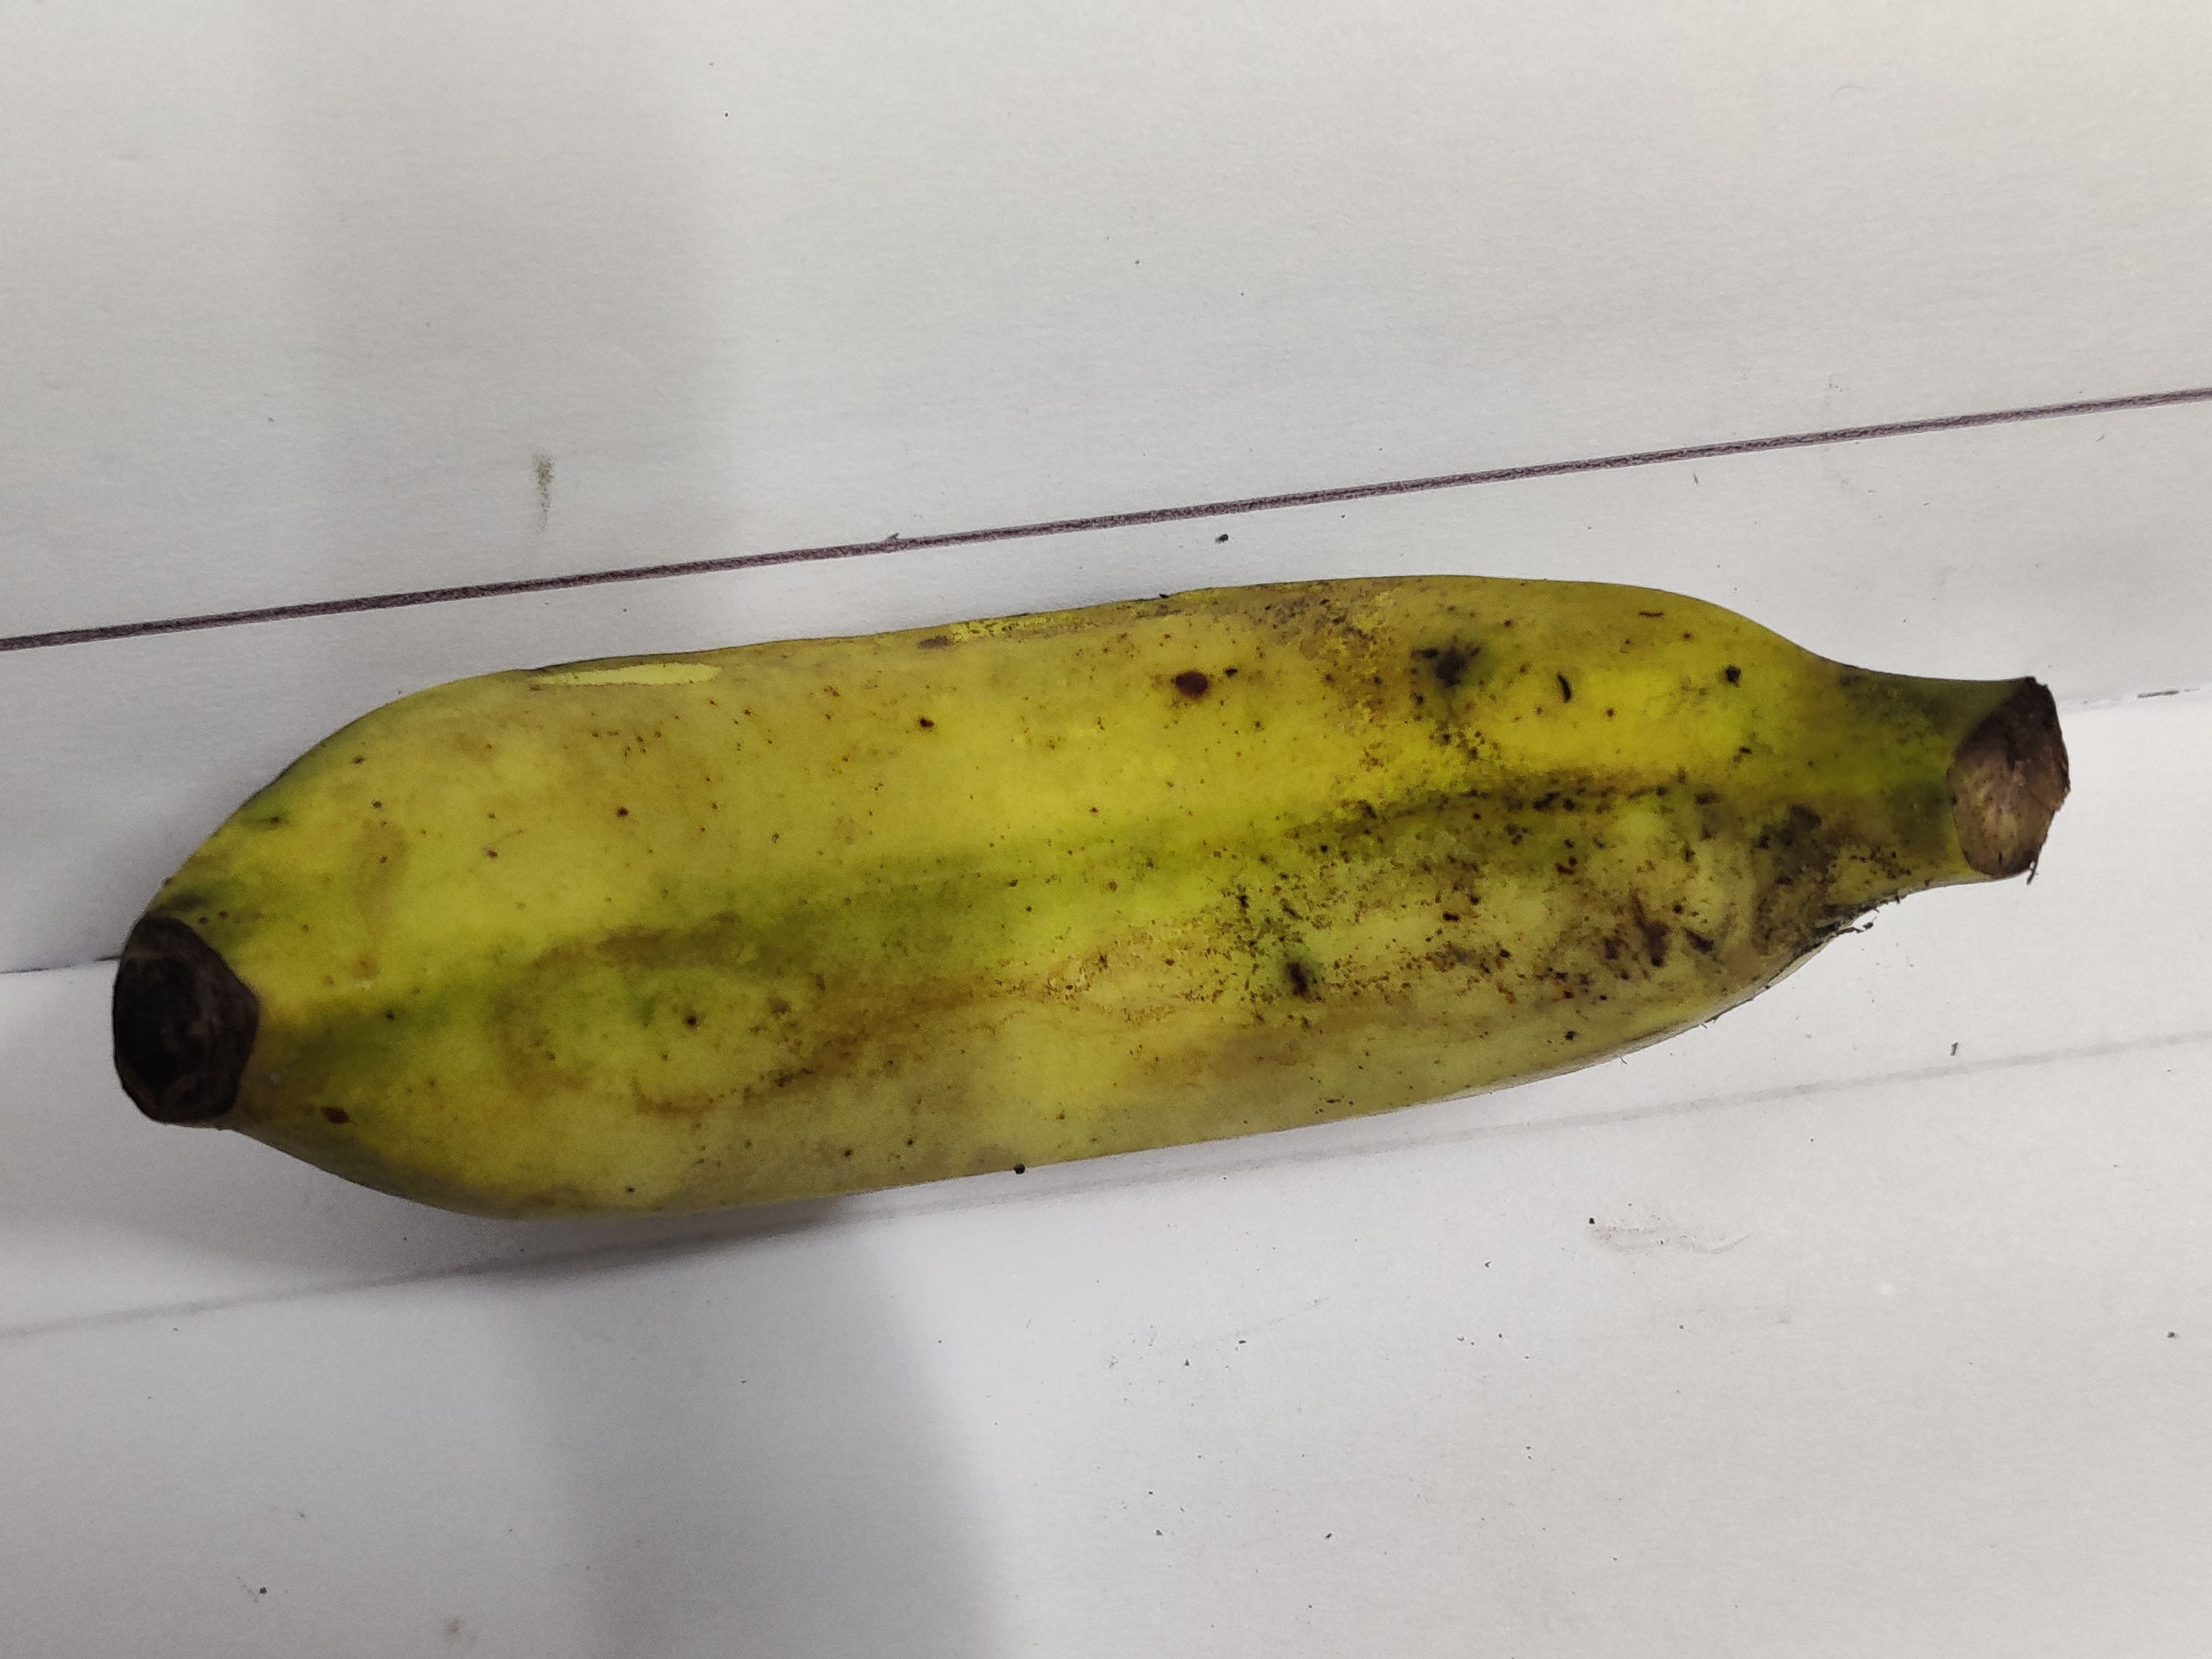
Fruit: banana
Grade: 2nd-grade